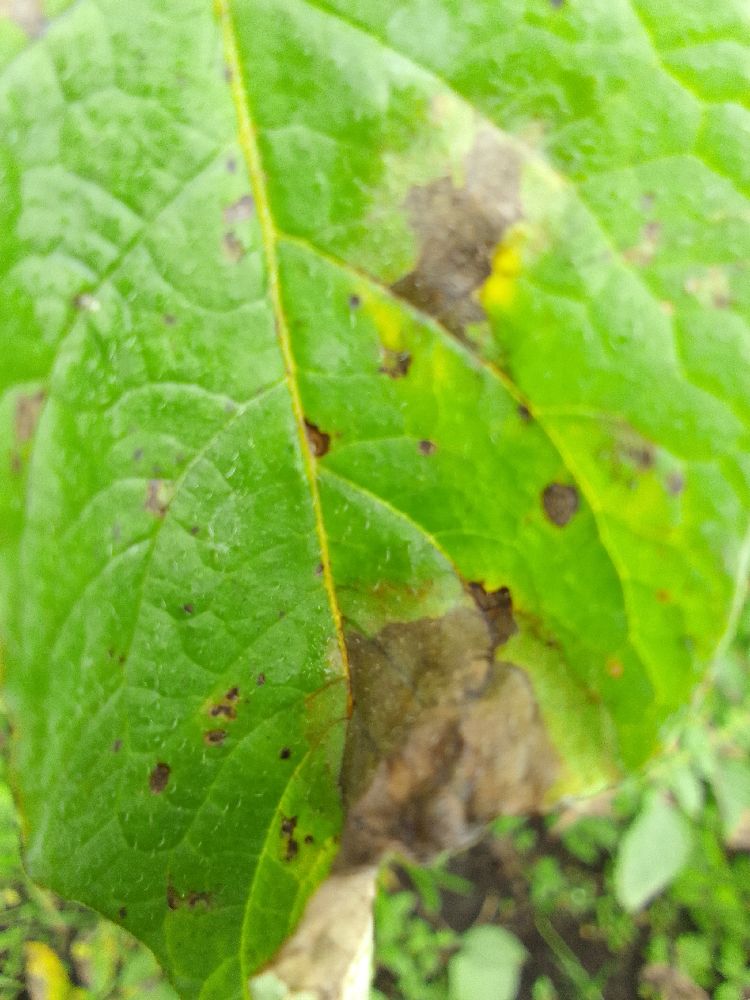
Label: Late blight